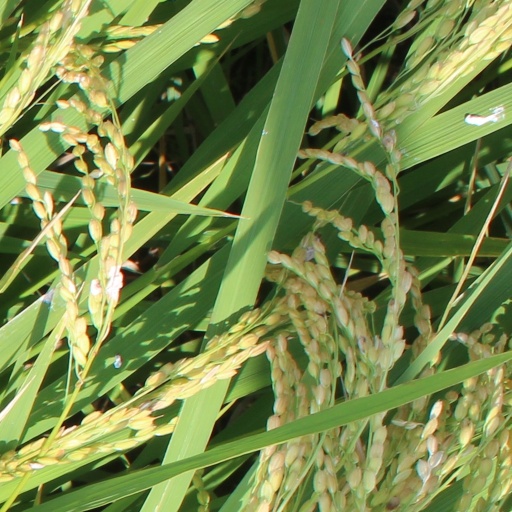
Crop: rice